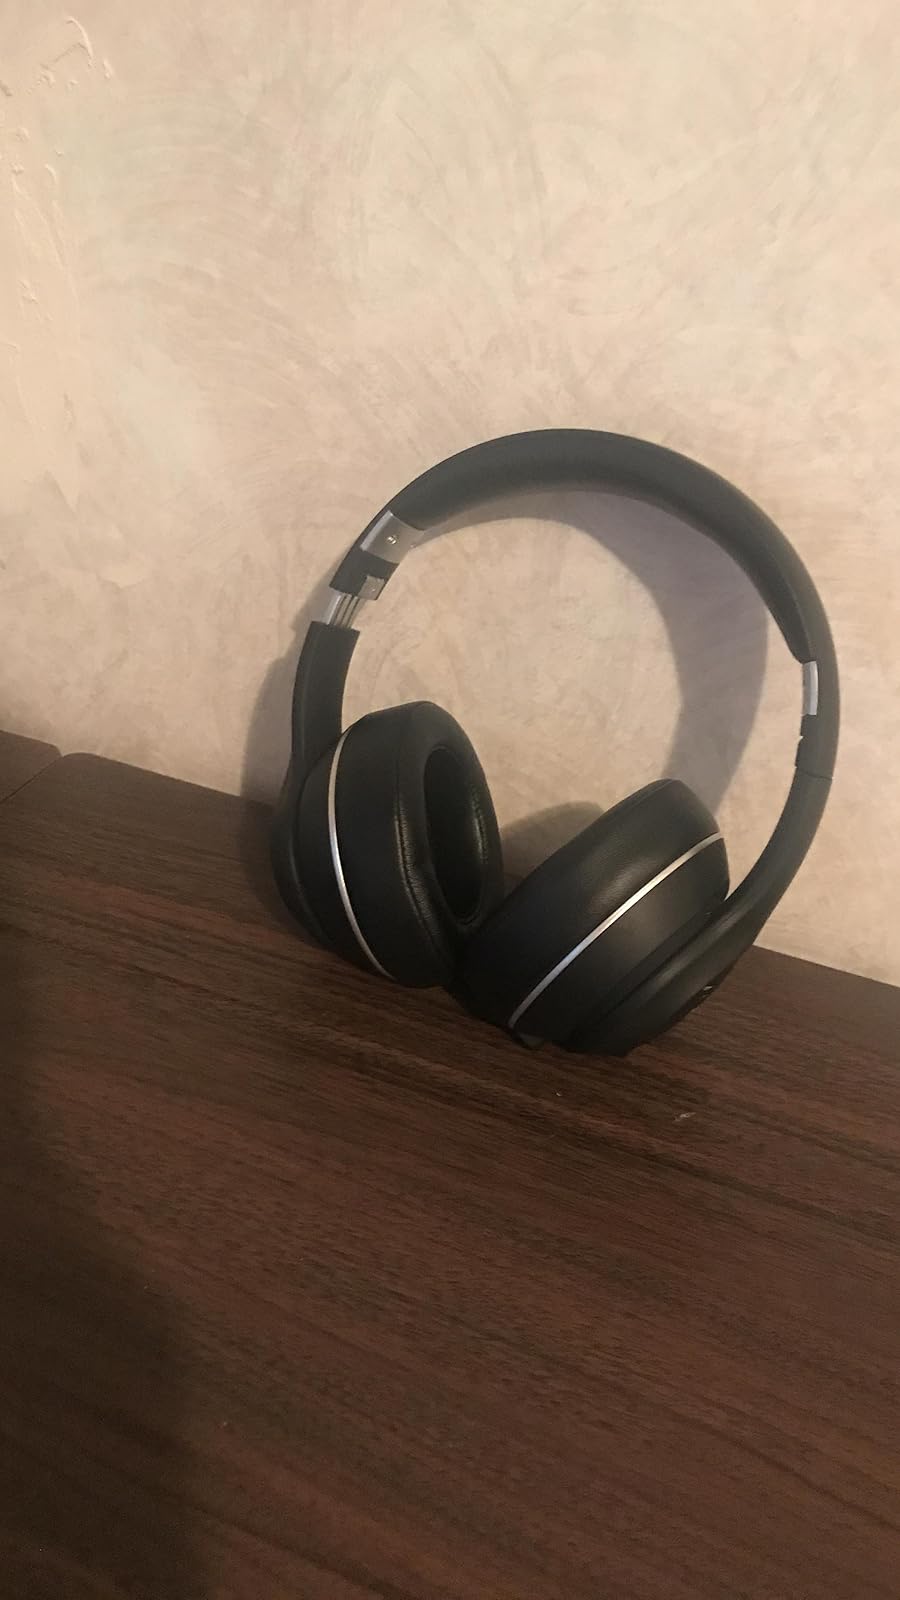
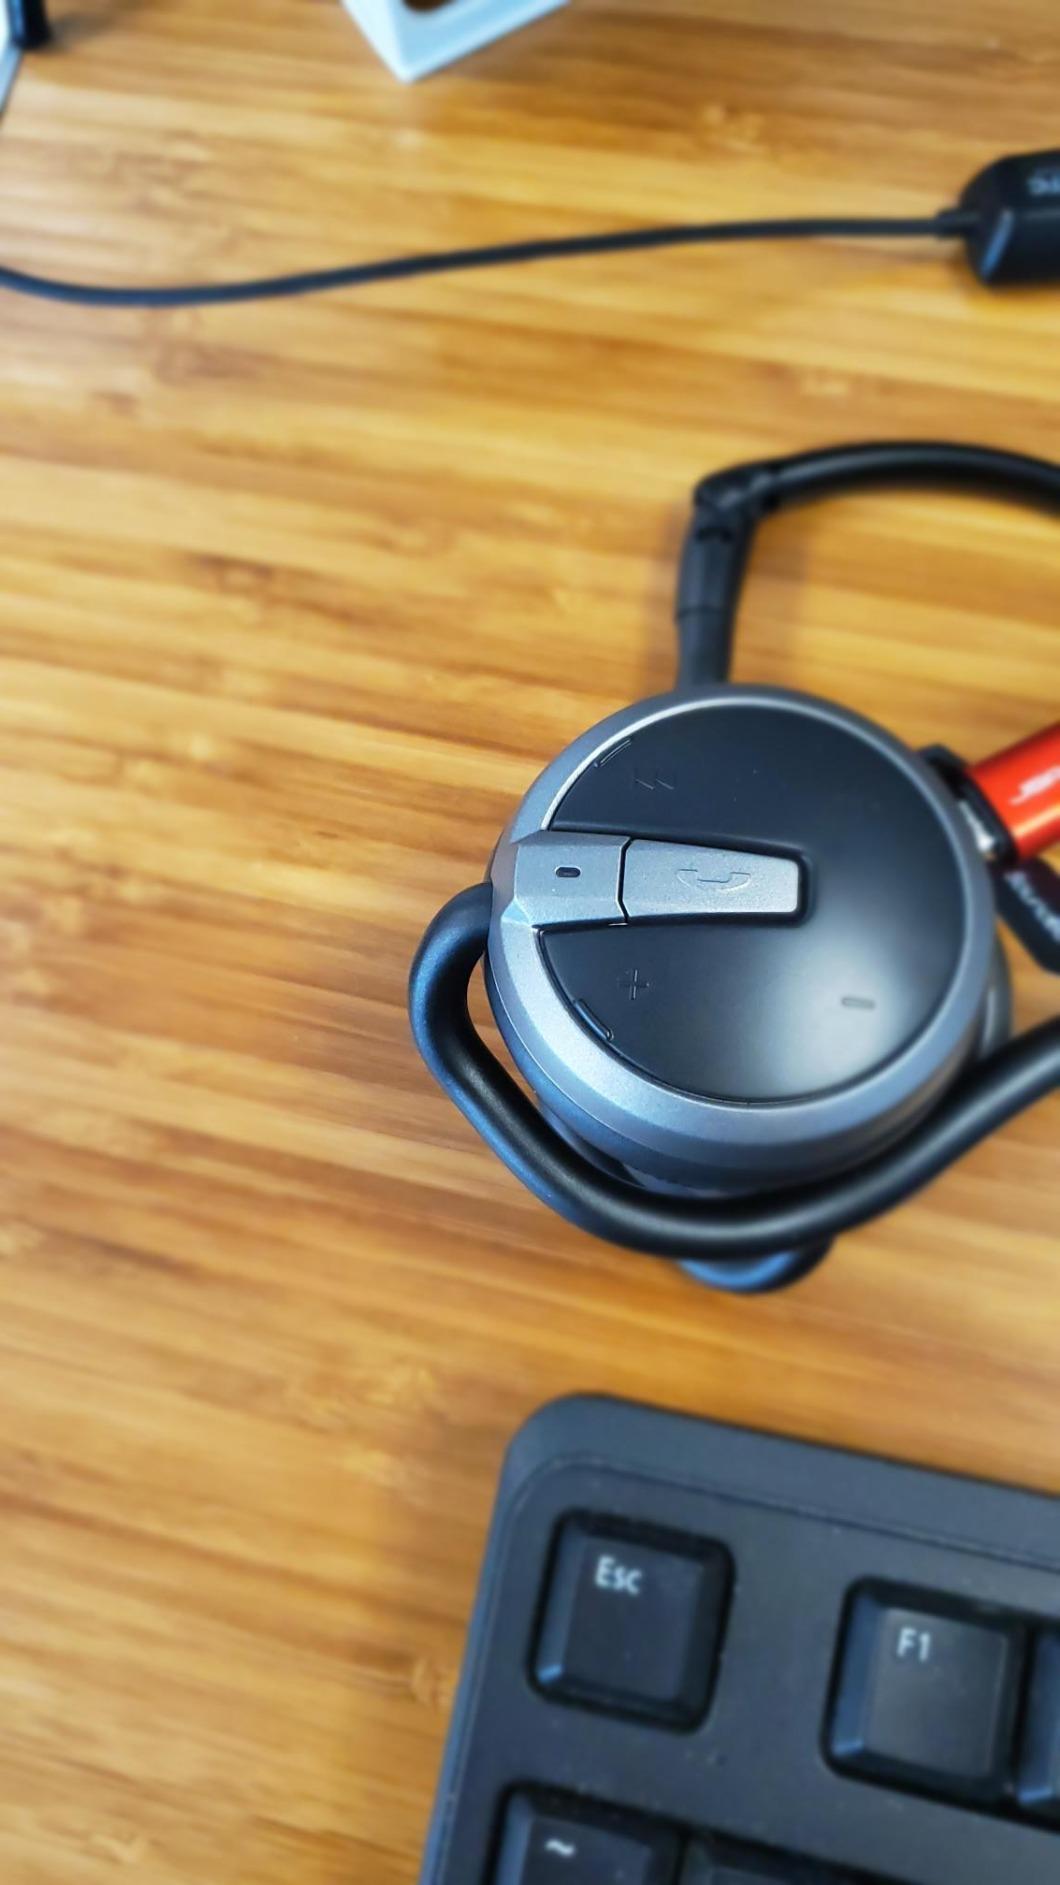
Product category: headphones
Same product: no